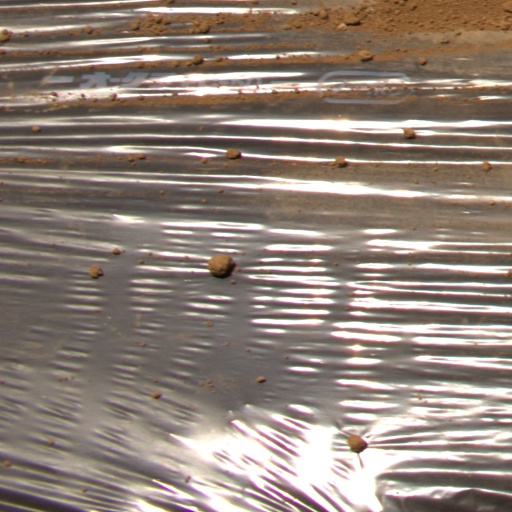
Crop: Jerusalem artichoke